Robert Howe (Continental Army officer)

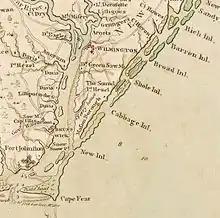
A portion of John Collet's 1770 map of North Carolina depicting the environs of the lower Cape Fear, including Howe's plantation at top right, located near Barren Inlet

Howe was born in 1732 to Job Howe (also spelled "Howes"), the grandson of Governor James Moore, who presided over the southern portion of the Province of Carolina. Job was also a descendant of Governor John Yeamans. Howe's mother may have been Job's first wife Martha, who was the daughter of colonial North Carolina jurist Frederick Jones. Job Howe's ancestors had been planters and political figures in South Carolina during the late 17th and early 18th centuries. Prior to Howe's birth, his family left Charleston to settle on the banks of the Cape Fear River in the Province of North Carolina. Howe's father was a member of the extended Moore family, formerly of South Carolina, who settled the lower Cape Fear River and collectively owned more than of farmland on it by the 1730s. Job Howe died in 1748, leaving his estate and the wealth of his parents to Robert. Robert had two brothers and two sisters, all of whom were mentioned in Job's will.